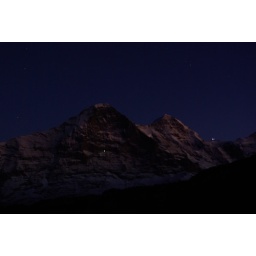
The small light in the middle of the wall is.. a train station!!